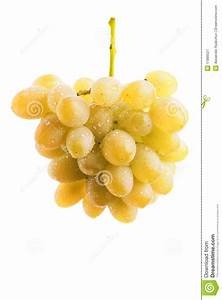
Label: grape